Todd Bridges

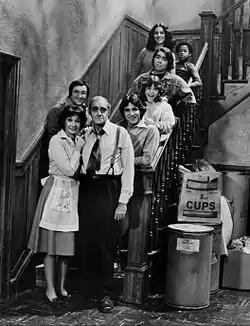
Bridges (at top right) with the cast of "Fish", 1977

Bridges appeared on "The Waltons", "Little House on the Prairie", "The Love Boat" Season 2 Episode 5, and the landmark miniseries "Roots". He was a regular on the "Barney Miller" spinoff "Fish". It was playing Willis Jackson on the NBC/ABC sitcom "Diff'rent Strokes" that made him a household name, along with those of fellow co-stars Conrad Bain, Charlotte Rae, Dana Plato, and Gary Coleman. With Rae's death in 2018, Bridges became the last surviving original cast member.